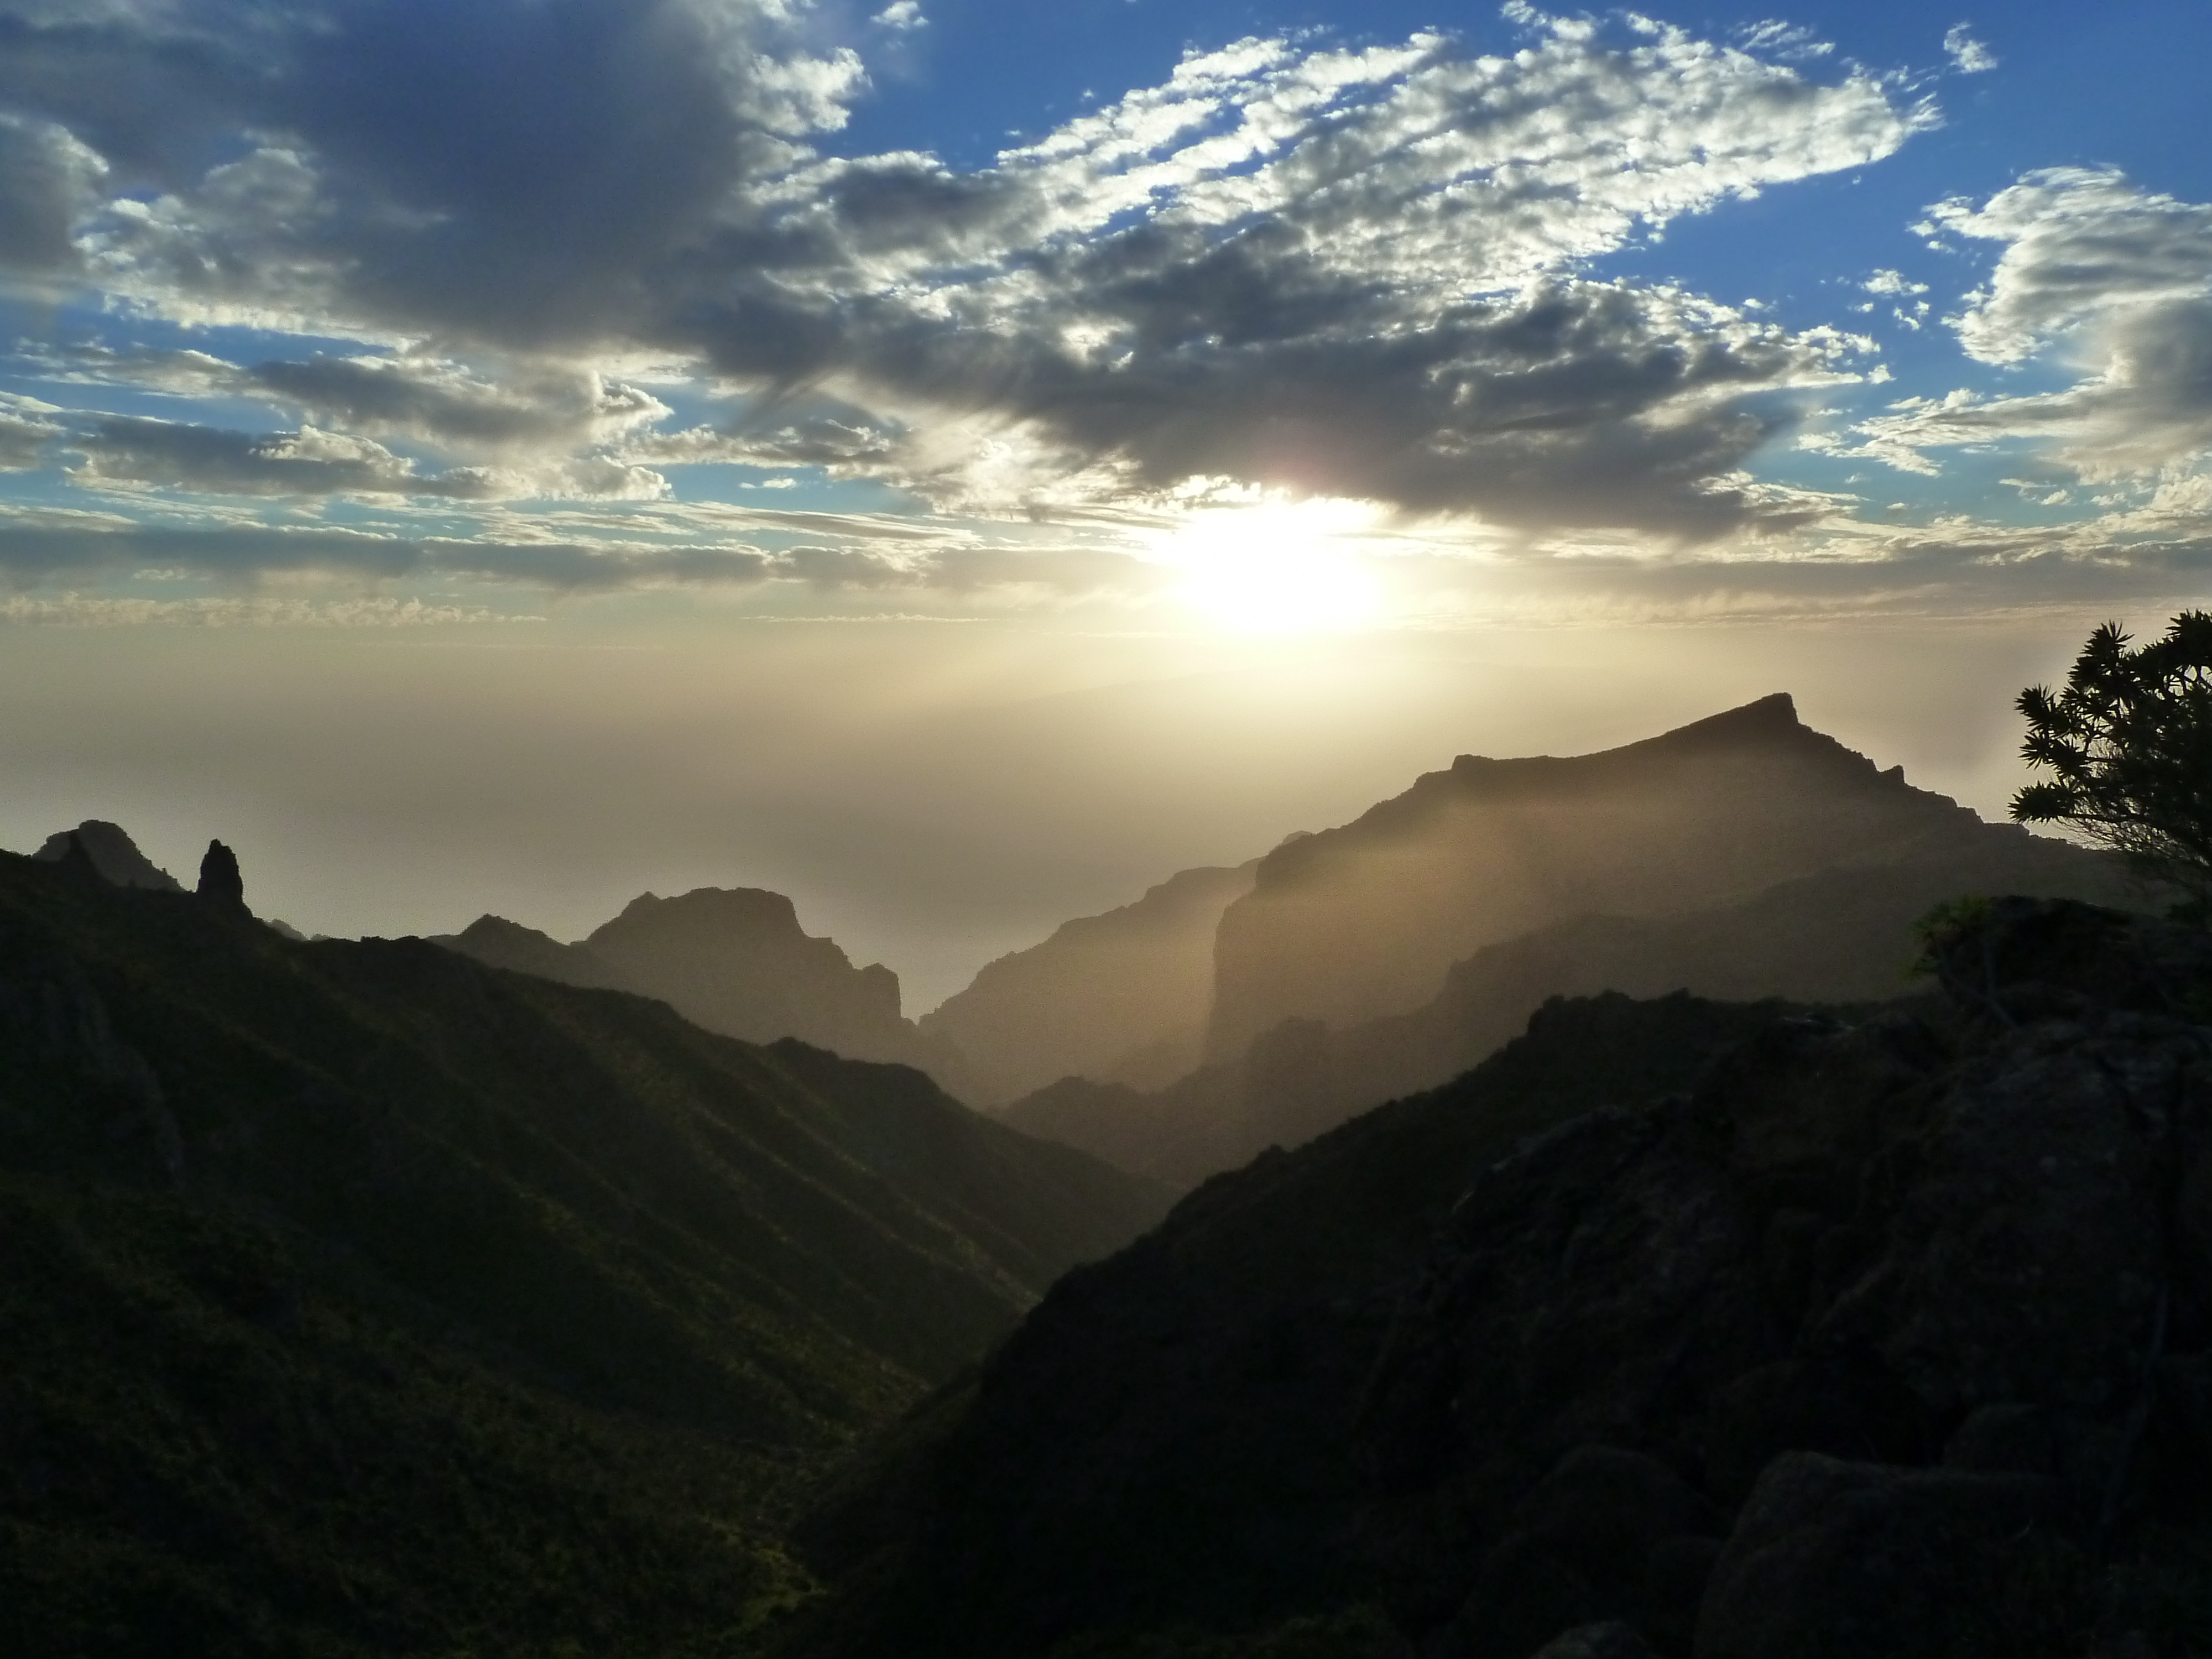
landscape, nature, horizon, wilderness, mountain, cloud, sky, sunrise, sunset, mist, sunlight, morning, hill, view, dawn, valley, mountain range, dusk, island, ridge, alps, plateau, tenerife, mood, canary islands, landform, geographical feature, atmospheric phenomenon, mountainous landforms